Eclipse (Meyer novel)

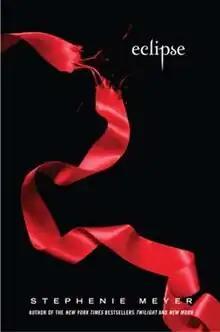
First edition cover of "Eclipse"

Eclipse (stylized in lower caps) is the third novel in the "Twilight" Saga by Stephenie Meyer. It continues the story of Bella Swan and her vampire love, Edward Cullen. The novel explores Bella's compromise between her love for Edward and her friendship with shape-shifter Jacob Black, along with her dilemma of leaving her mortality behind in a terrorized atmosphere, a result of mysterious vampire attacks in Seattle.